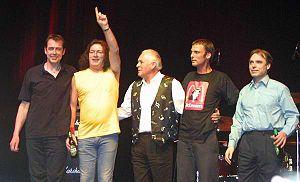
Procol Harum est un groupe de rock progressif britannique, originaire de Londres, en Angleterre. Formé en 1967, le groupe figure parmi les précurseurs majeurs du genre.